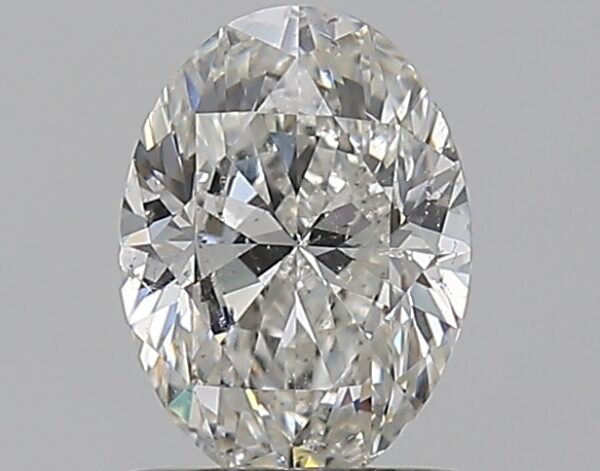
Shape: oval
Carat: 0.96
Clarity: SI2
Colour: H
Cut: VG
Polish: EX
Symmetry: VG
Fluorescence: M
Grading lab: GIA
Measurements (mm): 7.54 x 5.49 x 3.47